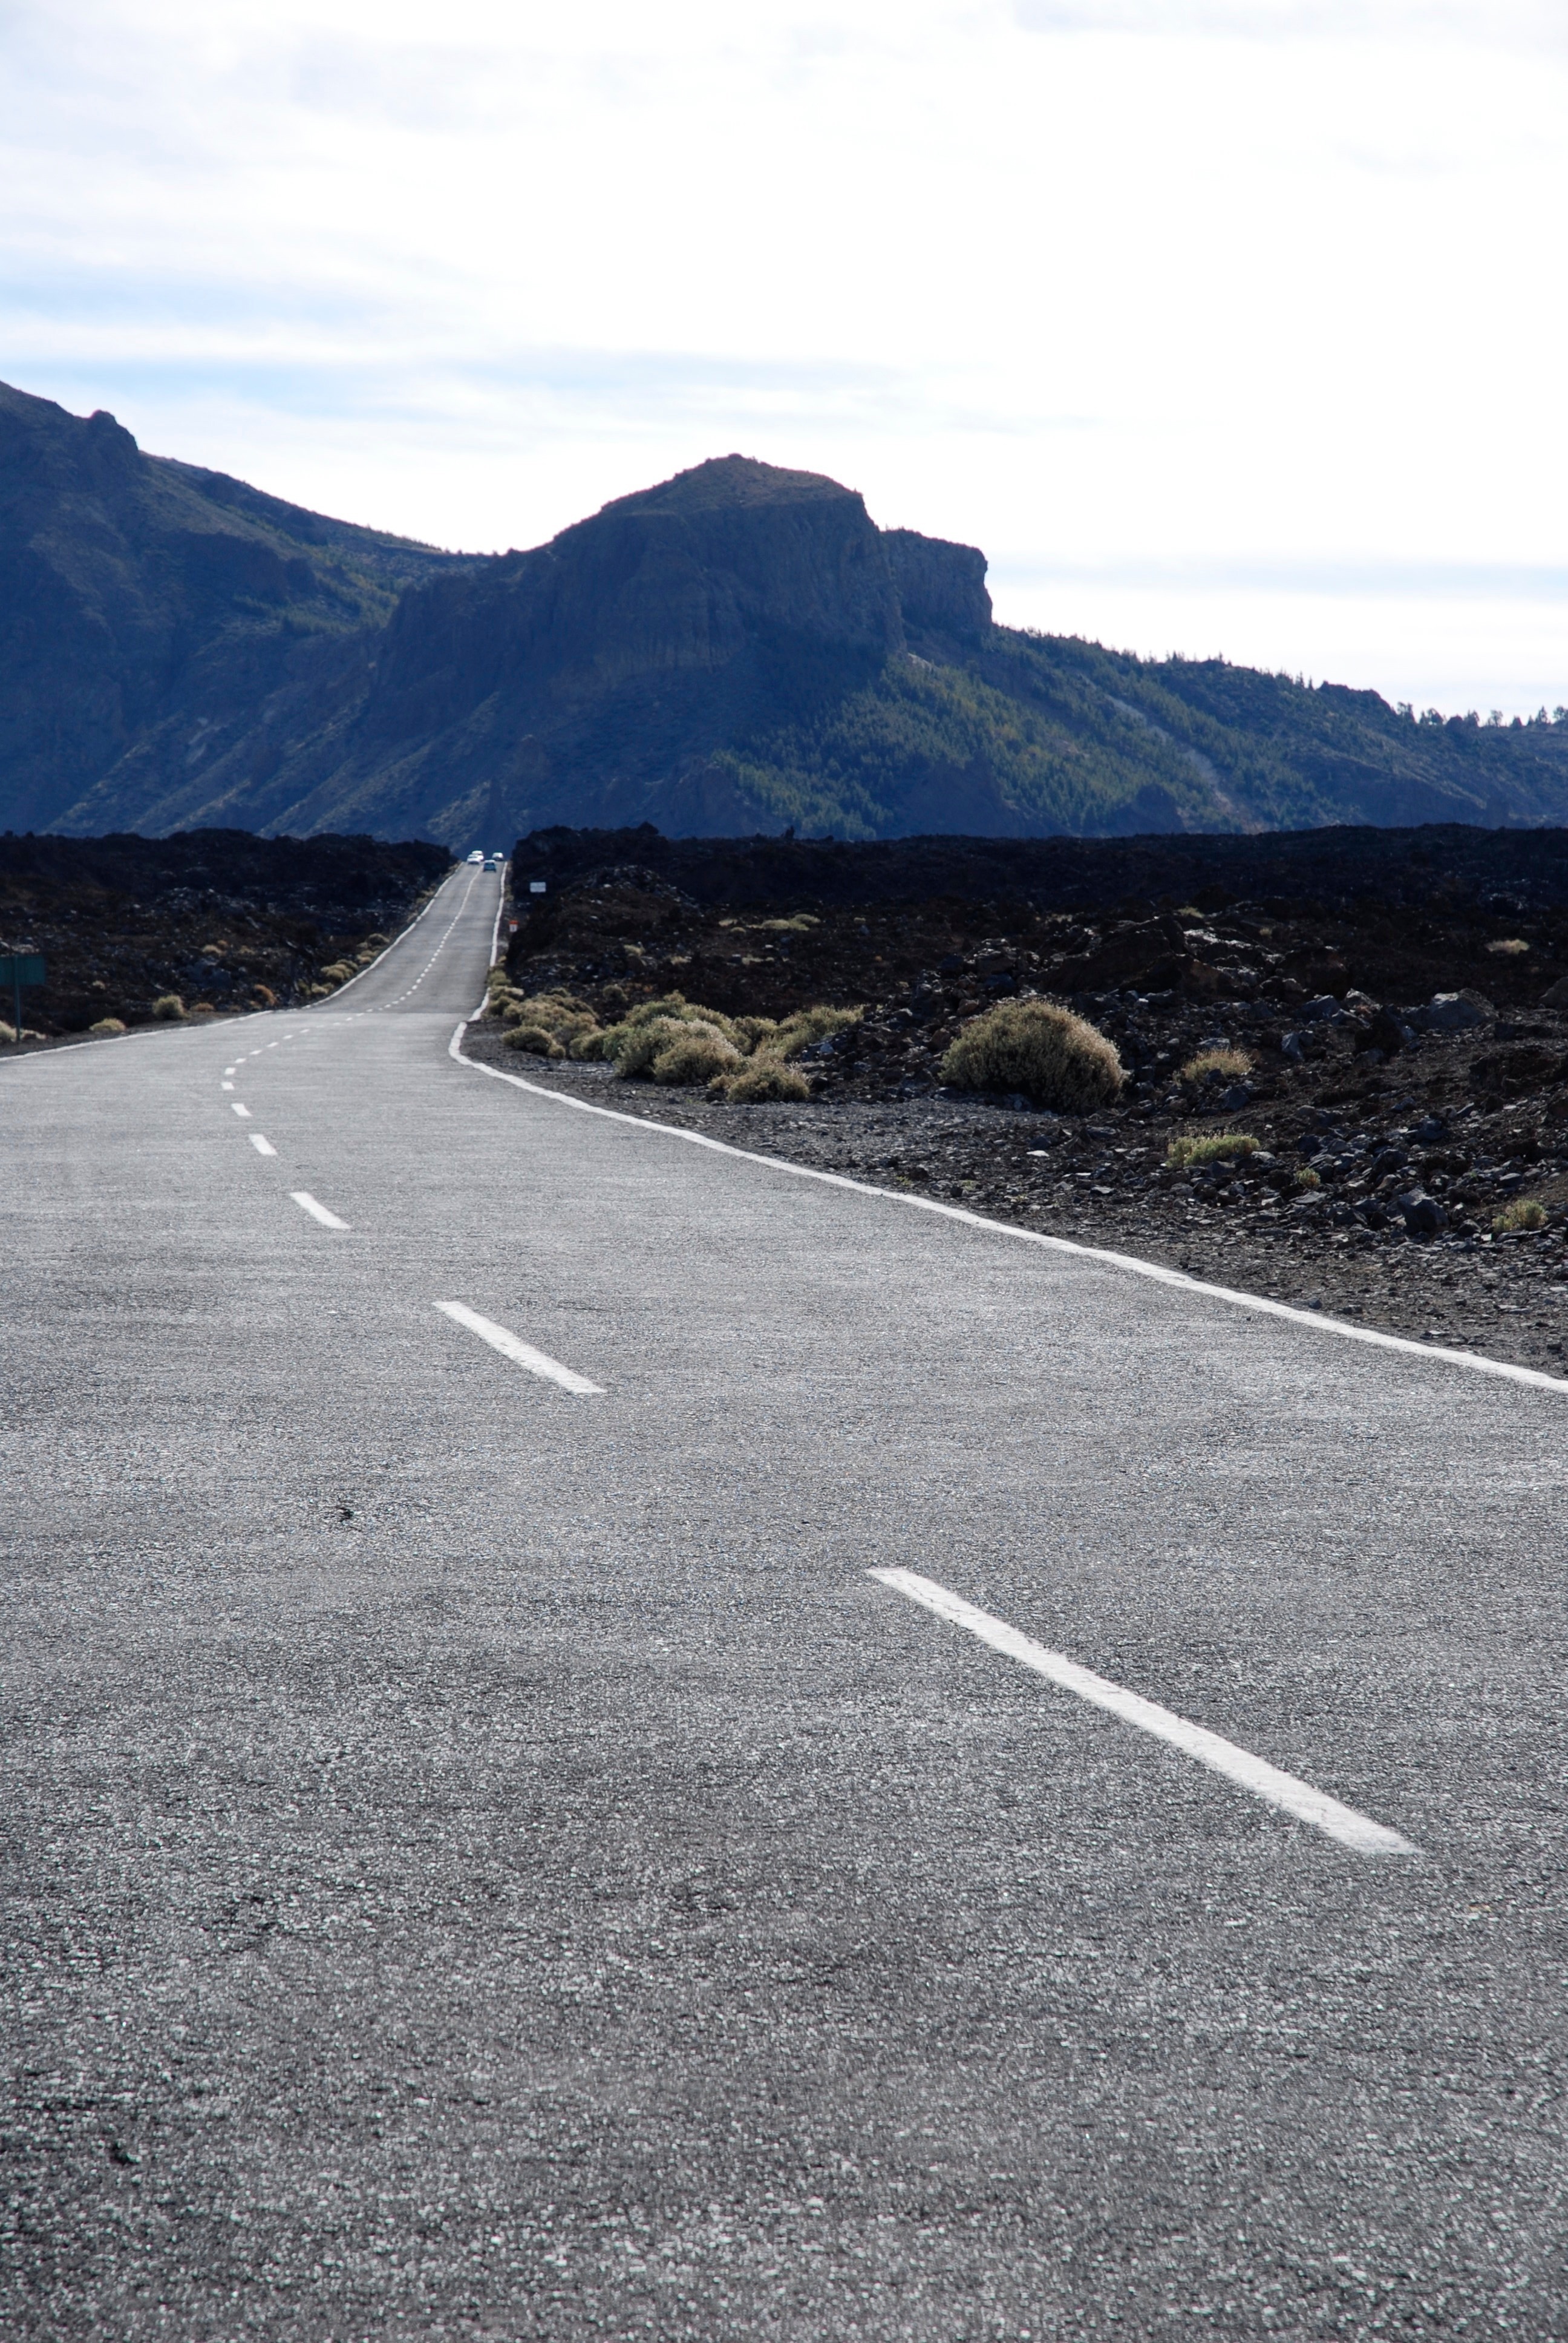
coast, horizon, mountain, road, highway, asphalt, infrastructure, road surface